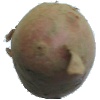
Label: Potato Red 1